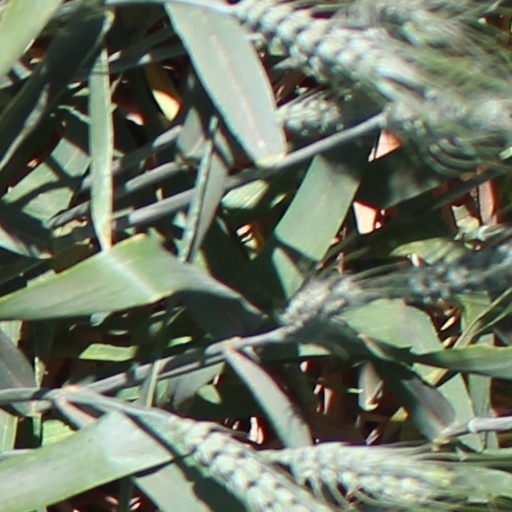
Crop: wheat